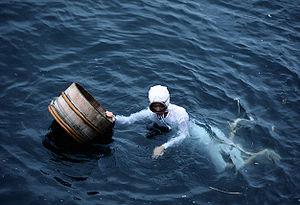
La pêche à la perle est une pratique de pêche sous-marine consistant à prélever les perles des huîtres dans la mer.